Rosendale (CDP), New York

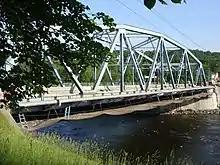
The Route 32 bridge, during its 2009 rehabilitation

In 1869 the town of Rosendale issued municipal bonds to pay for its portion of the Wallkill Valley Railroad, and construction of a railroad bridge spanning the Rondout Creek began the following year. After bridging the Wallkill River in New Paltz, the railroad reached Rosendale in 1871. The Rosendale trestle was formally opened during a large ceremony on April 6, 1872. The height of the bridge terrified onlookers, who questioned the trestle's sturdiness. The bridge's completion allowed the rail line to continue north to Kingston.